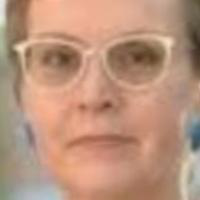
Age group: age 56-65